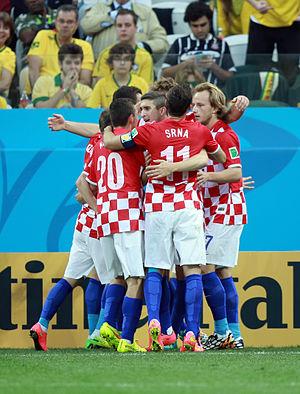
L'équipe de Croatie de football, créée en 1991, est l'équipe nationale représentant la Croatie en football masculin. Cette équipe est dirigée par la Fédération croate de football, qui n'est affiliée à la FIFA et n'est membre de l'UEFA que depuis 1993. Avant 1991, les joueurs croates faisaient partie de l'équipe de Yougoslavie dont seule la Serbie est aujourd'hui considérée comme l'héritière légitime par les instances internationales. Il faut cependant noter qu'une équipe de Croatie a également existé à partir de 1940 en tant que représentante du Banovina de Croatie puis de l'État indépendant de Croatie et qu'après avoir joué une vingtaine de matchs, elle a été dissoute en 1945.